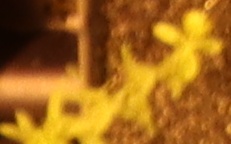
Label: Flax